Armstead Brown

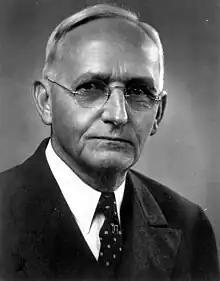
Brown in 1925

Armstead Brown (June 6, 1875 – October 29, 1951) was a justice of the Florida Supreme Court from 1925 to 1946.